Johann Carl Loth

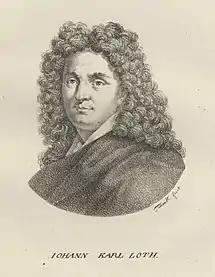
Johann Carl Loth, lithograph from the "Deutsche Künstler-Gallerie" by Maximilian Franck

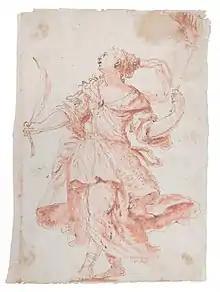
"Allegory of Victory", sanguine

Johann Carl Loth (Baptized 8 August 1632 – 6 October 1698) was a German Baroque painter who spent most of his life in Venice. His name is also rendered as Johann Karl, Karel and, in Italy, Carlotto or Carlo Lotti.